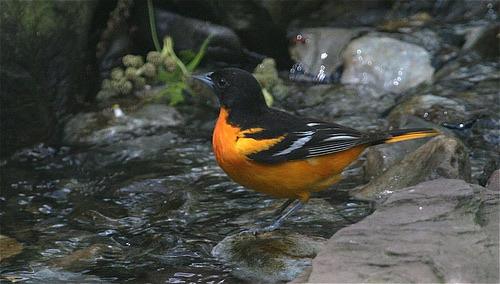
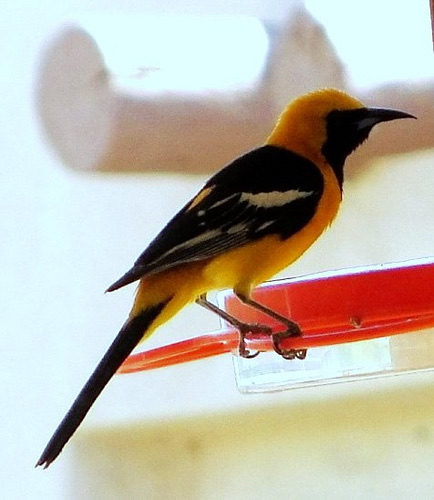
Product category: misc
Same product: yes